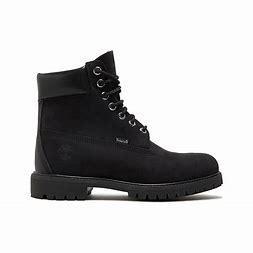
Brand: Timberland
Model: 6 Inch Nubuck